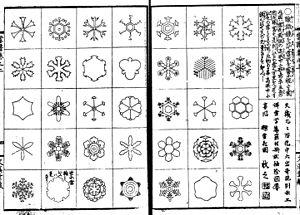
Hokuetsu Seppu, est un ouvrage encyclopédique de géographie humaine de la fin de l'époque d'Edo qui décrit la vie dans le district d'Uonuma de l'ancienne province d'Echigo du Japon, endroit connu pour ses longs hivers et sa neige profonde